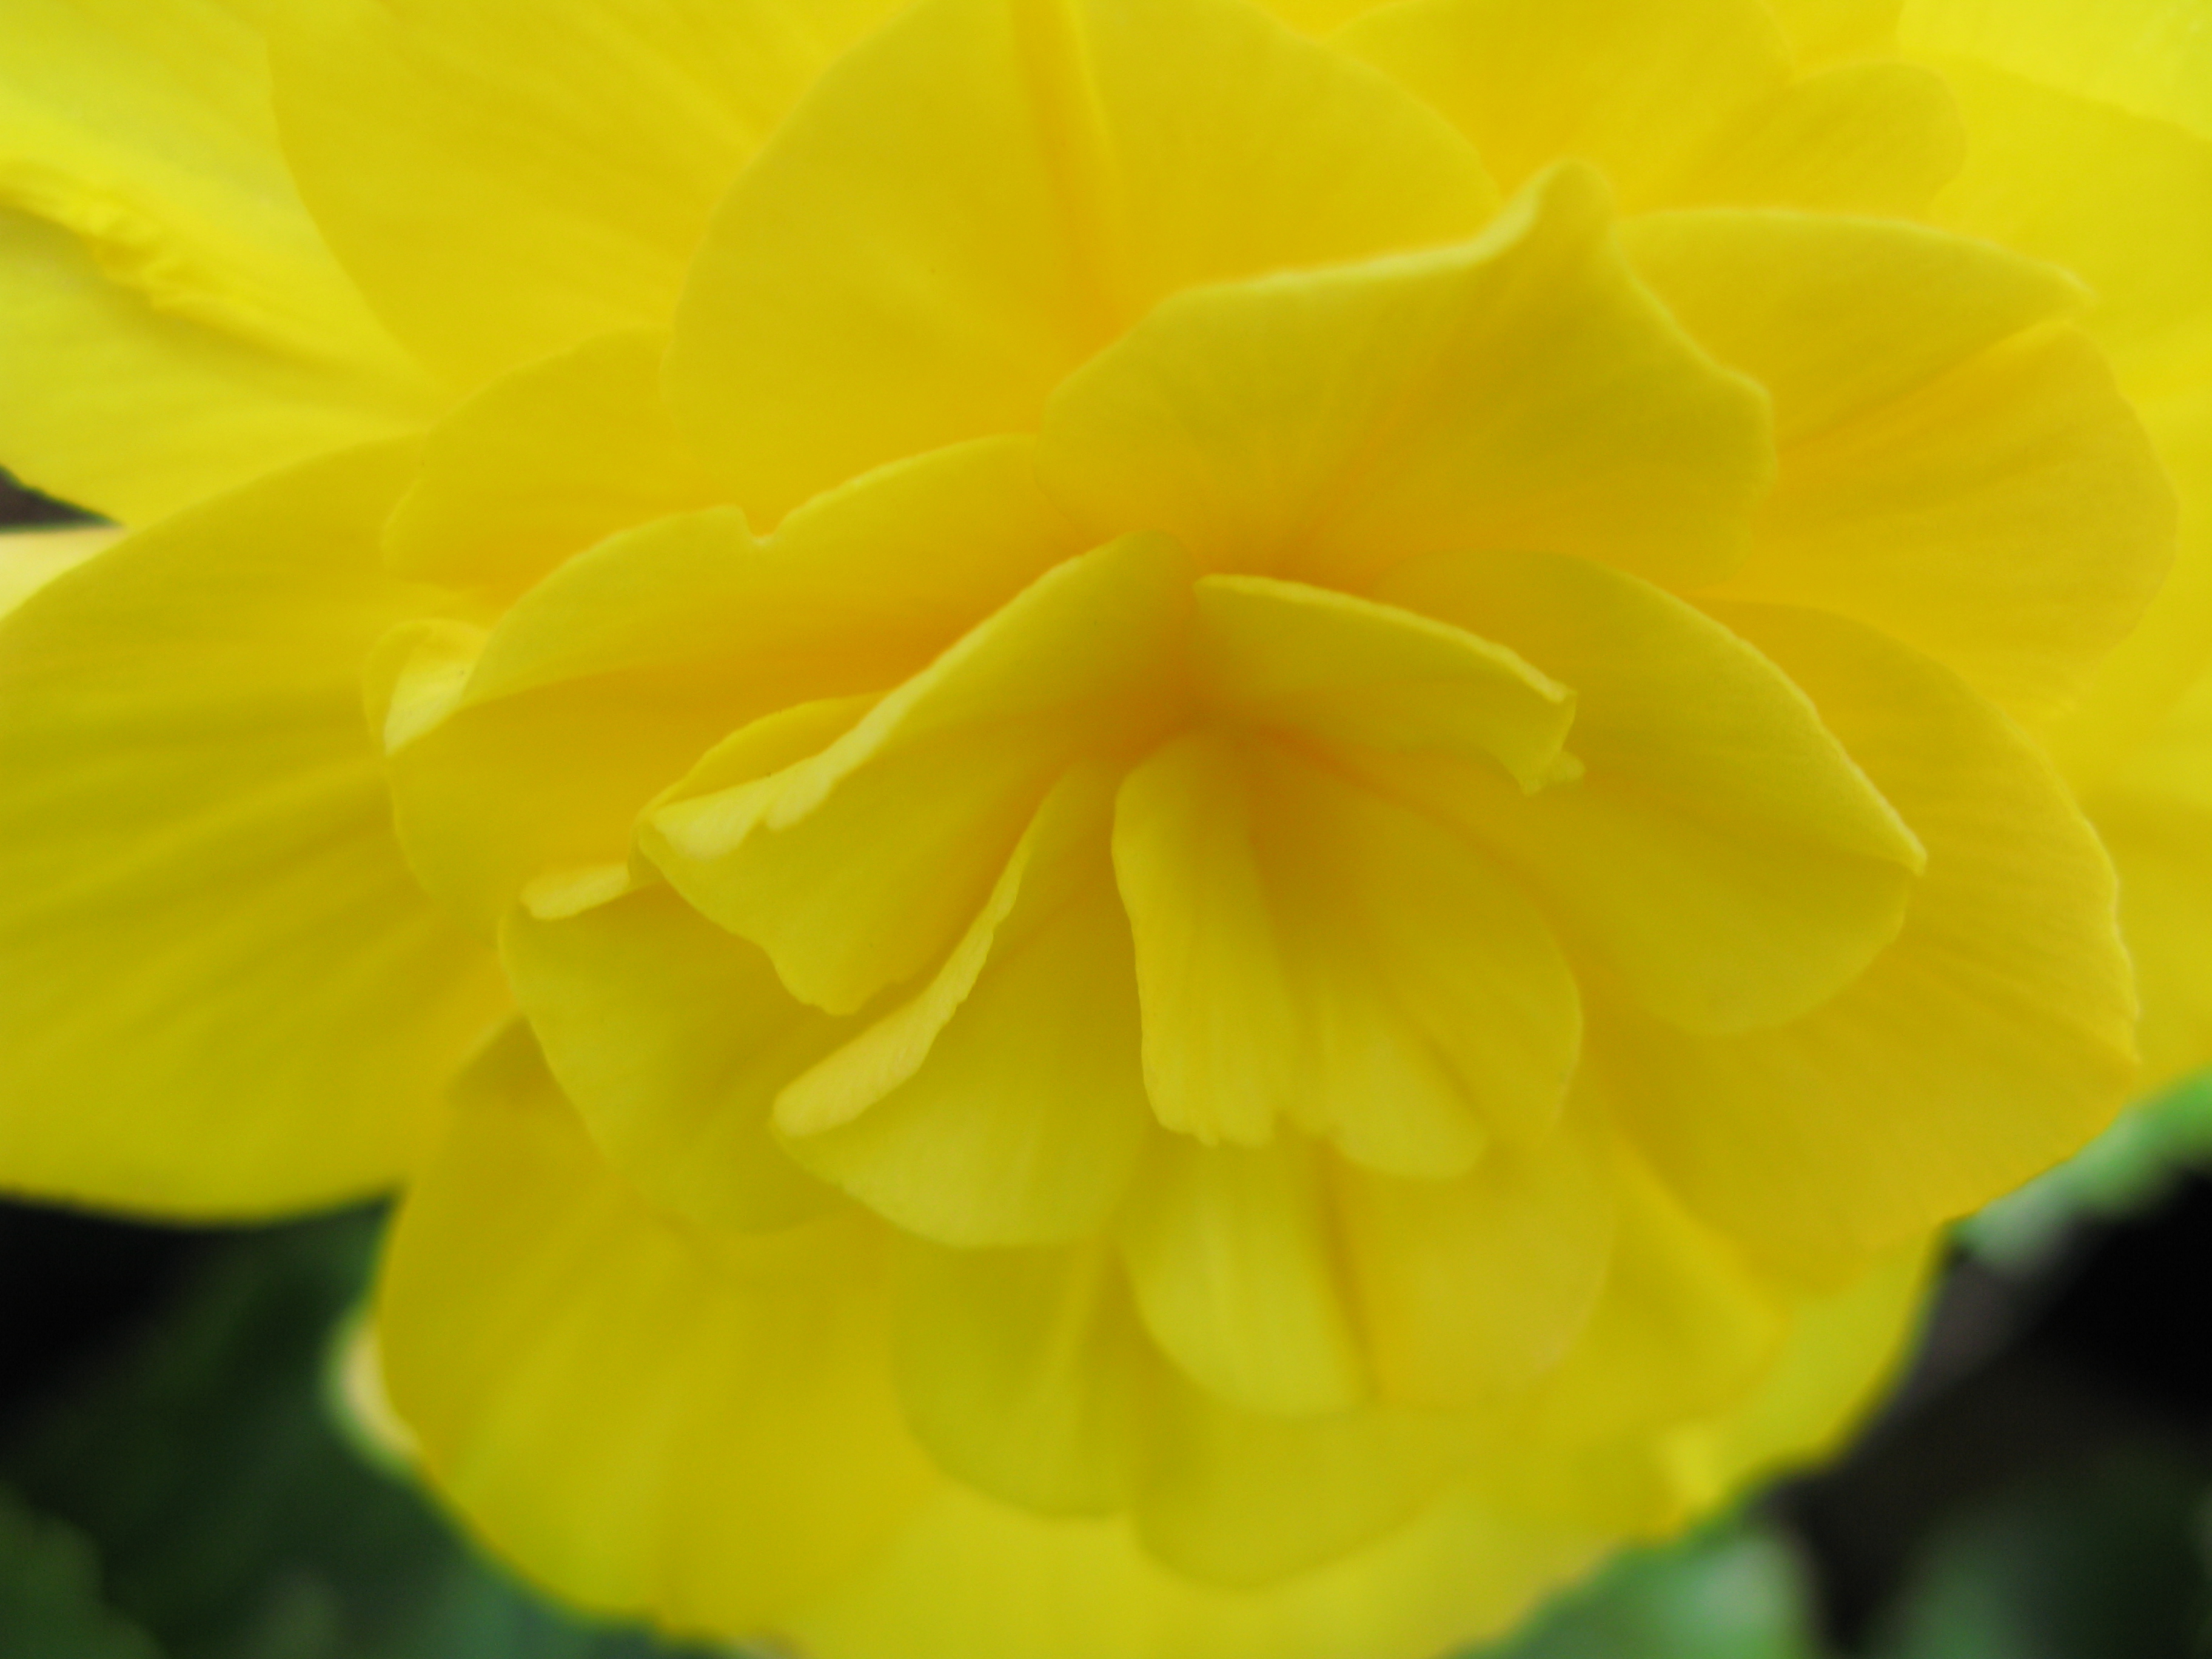
plant, flower, petal, high, yellow, flora, cool image, hires, hi, res, begonia, g7, macro photography, flowering plant, land plant